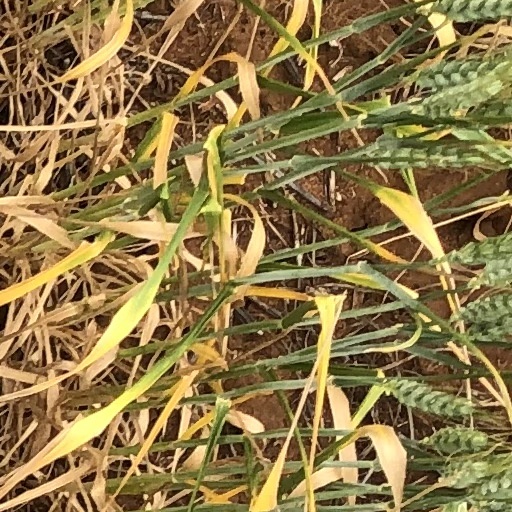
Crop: wheat